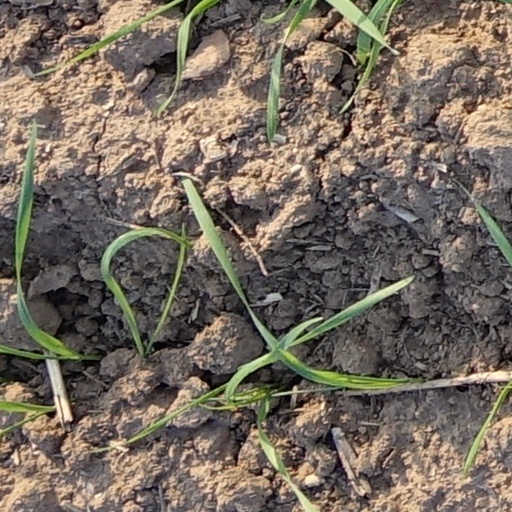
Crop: wheat